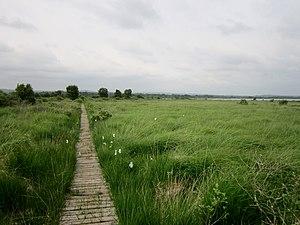
Sentier de randonnée dans le marais du Yeun Elez au pied du mont Saint-Michel de Brasparts. Le lac Saint-Michel (ou lac de Brennilis) est visible à la droite d ela photo. La plante à fleurs blanches visible le long du sentier est la linaigrette.
Le Yeun Elez est une large dépression située au cœur des Monts d'Arrée, en Bretagne.